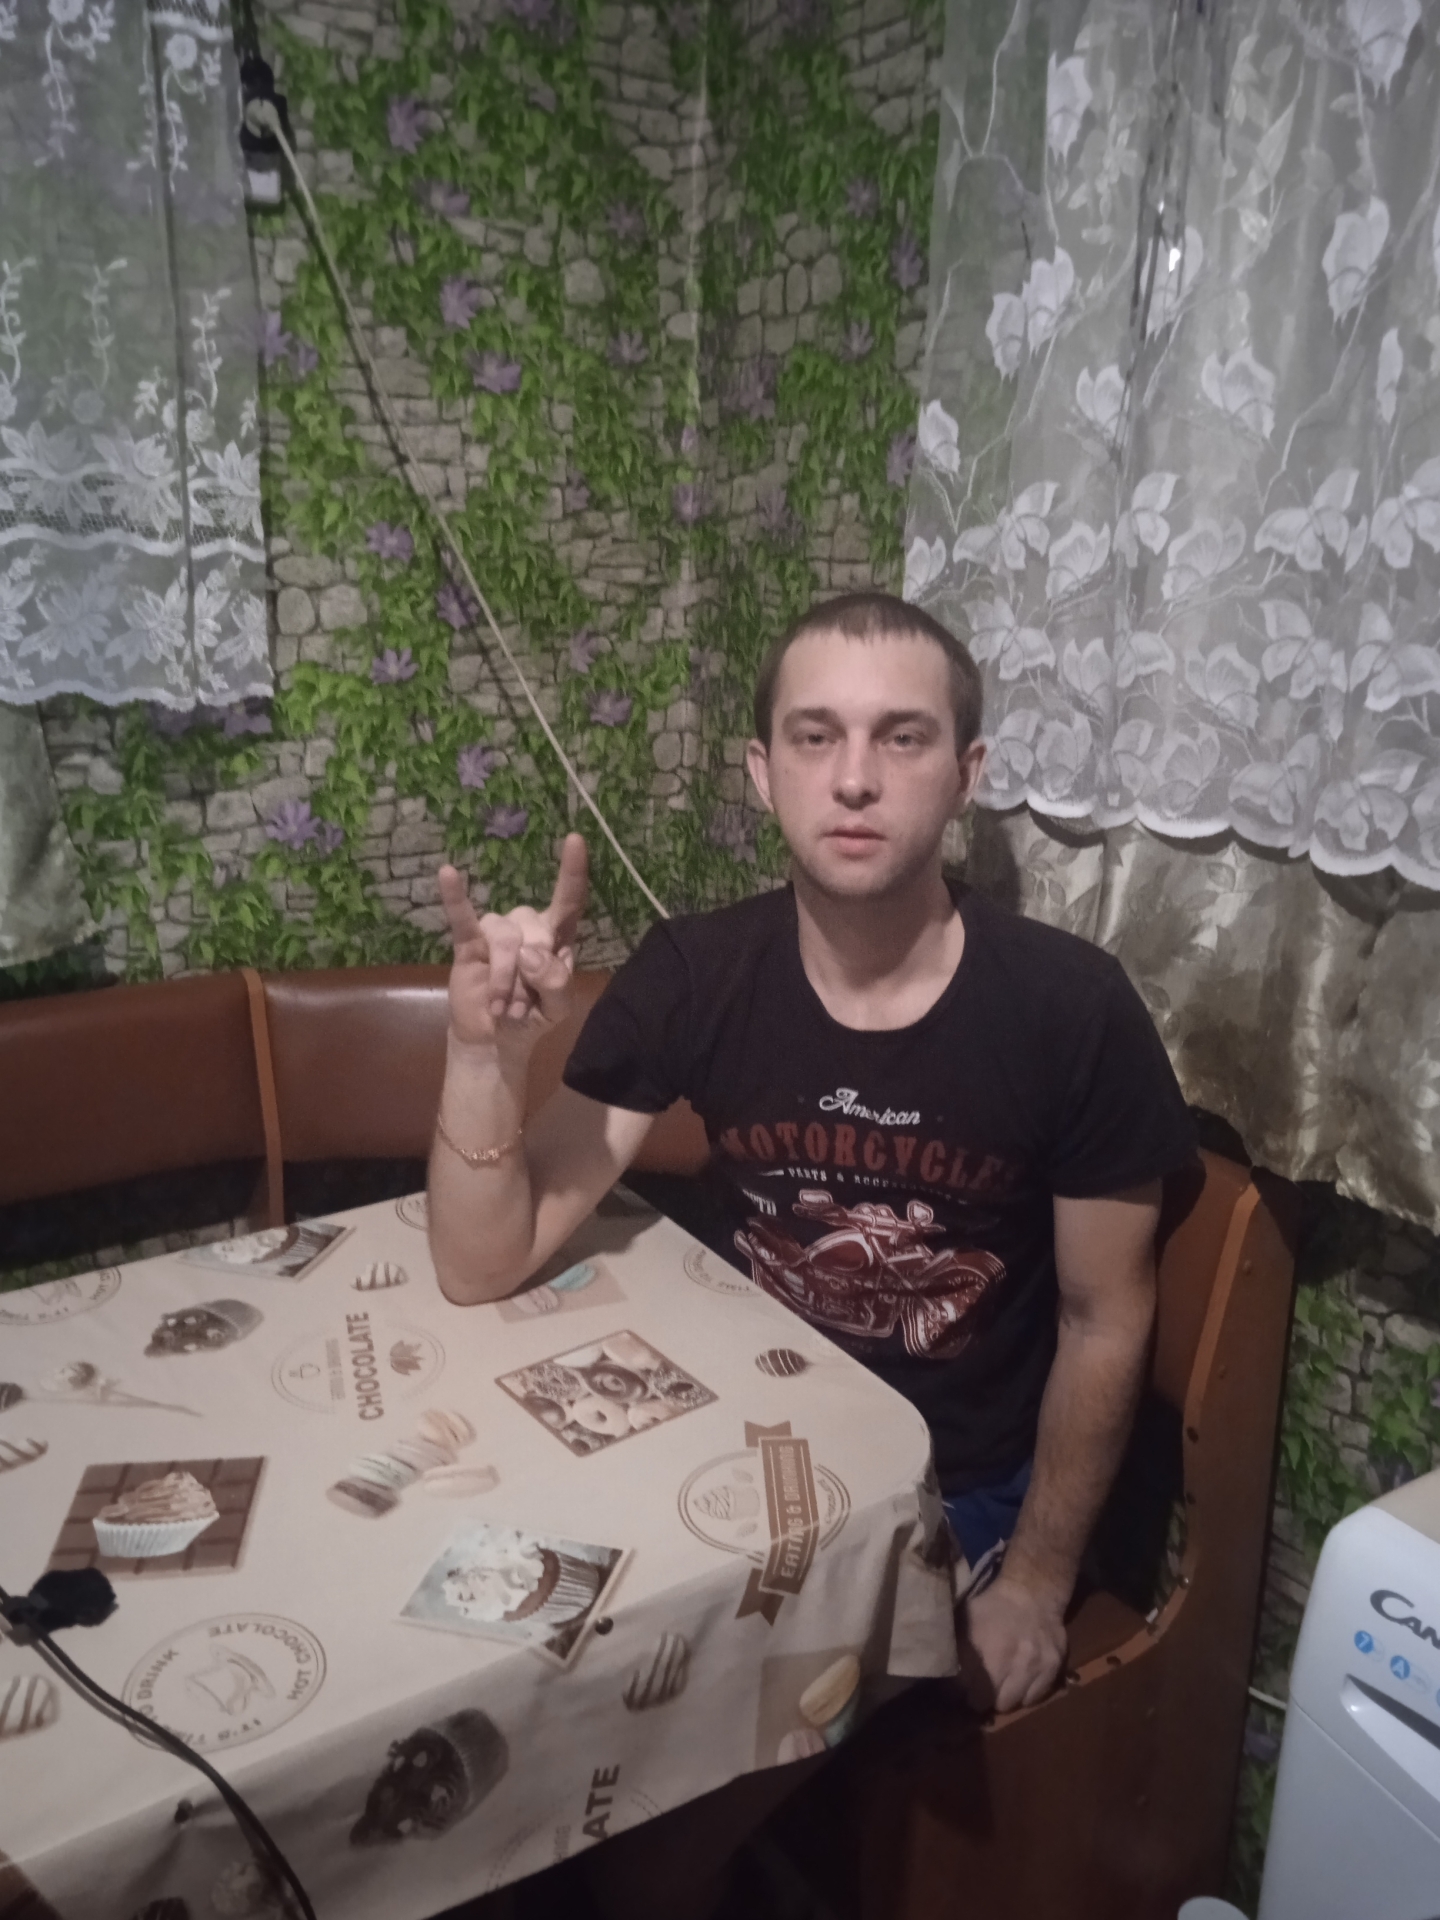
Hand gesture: rock